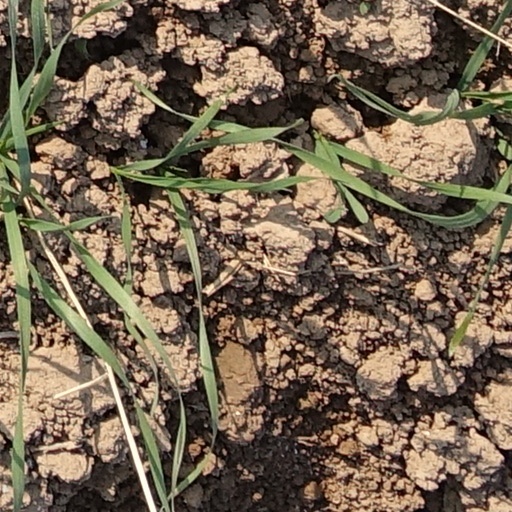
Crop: wheat